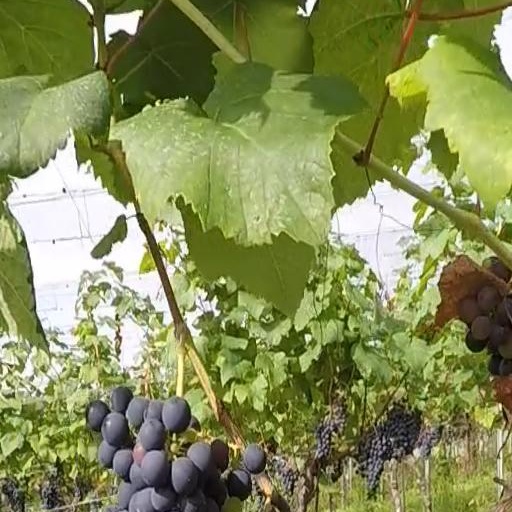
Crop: grape